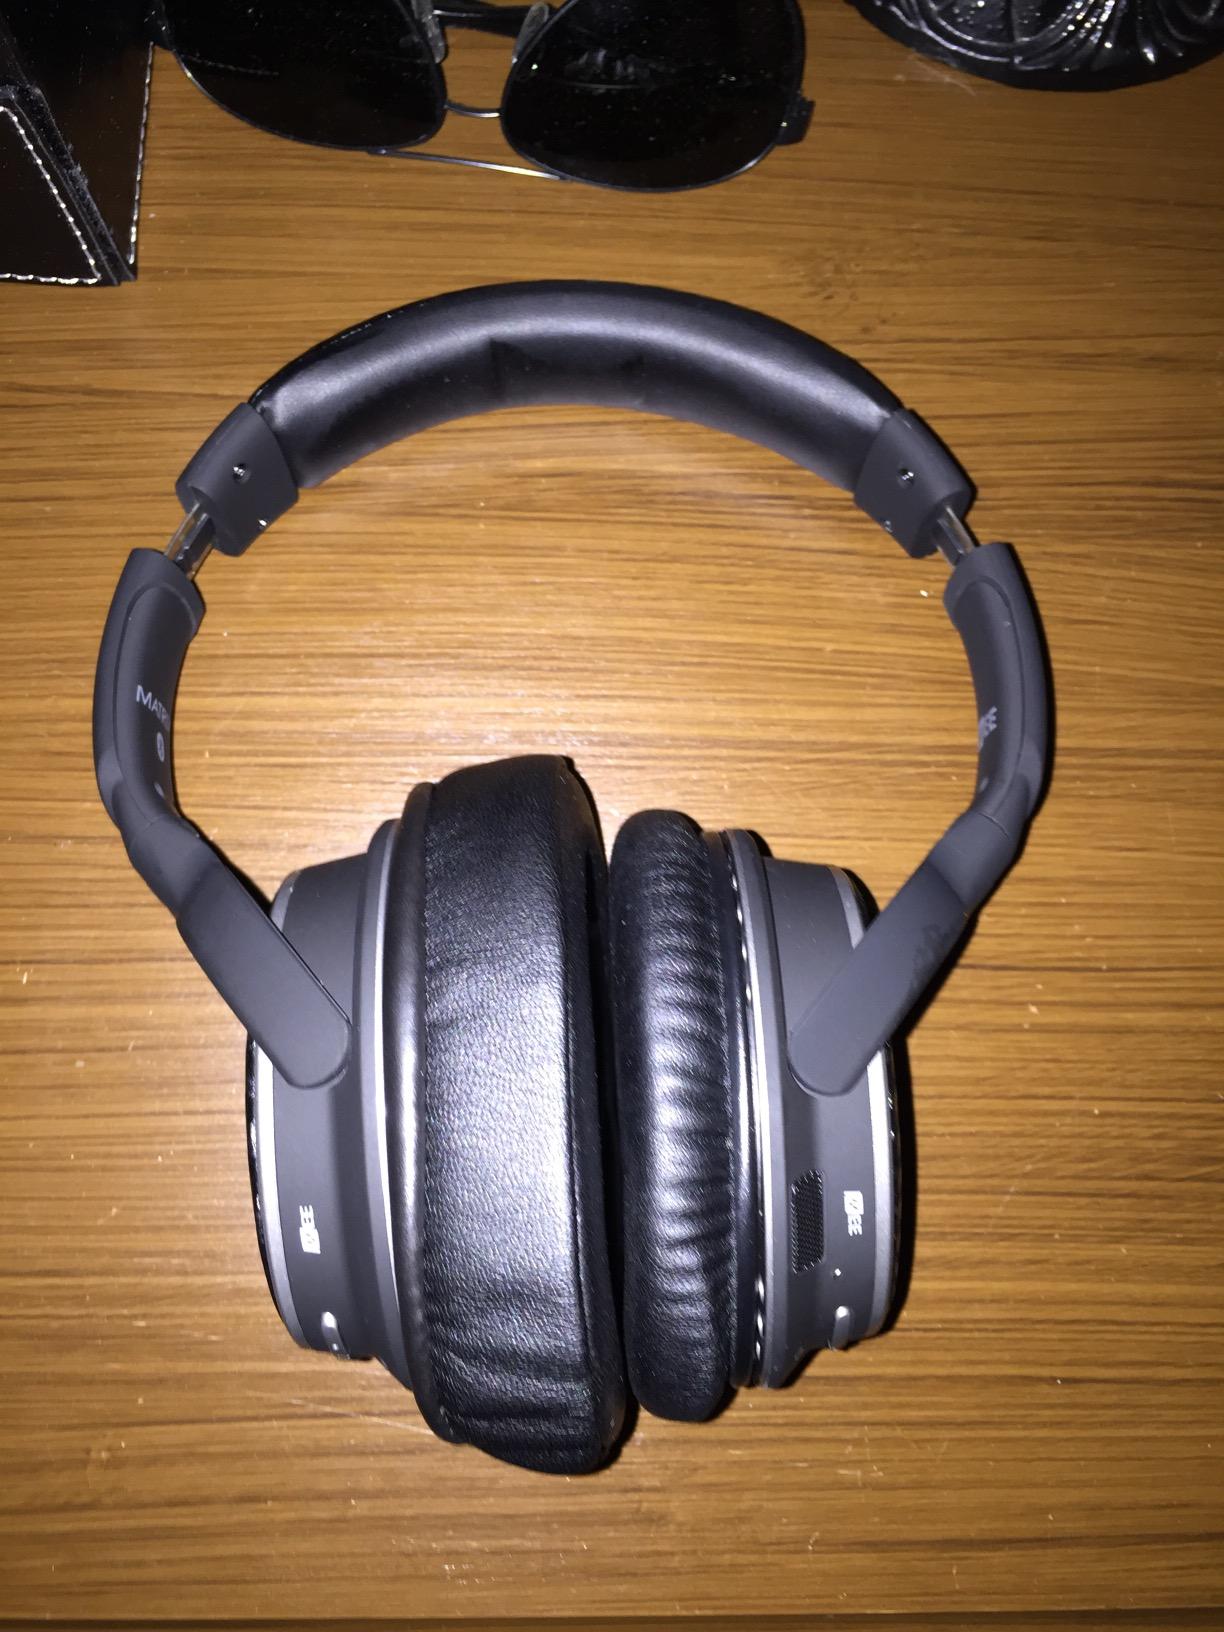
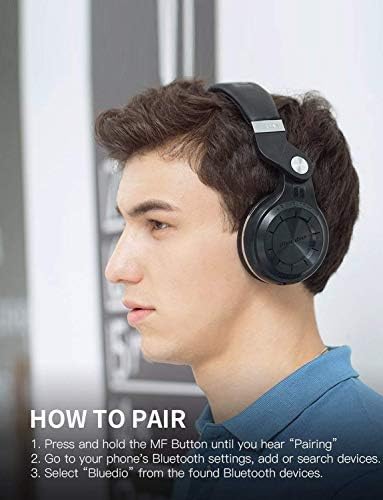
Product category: headphones
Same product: no